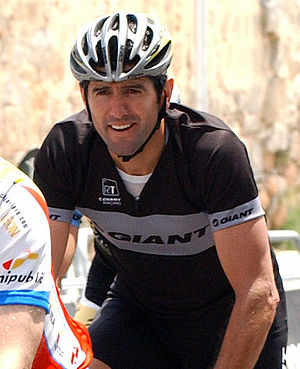
Abraham Olano
Abraham Olano Manzano er en tidligere spansk landevejscykelrytter, der var blandt verdenseliten i anden halvdel af 1990'erne, især kendt som en stærk enkeltstartsrytter. Hans største triumfer var verdensmester i landevejsløb i 1995 og VM i enkeltstart 1998, foruden den samlede sejr i Vuelta a Espana 1998.